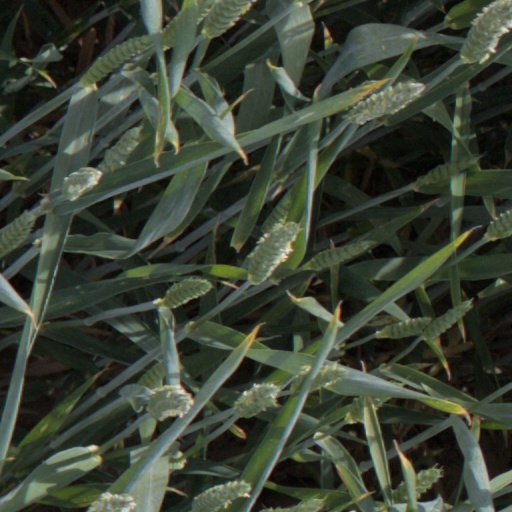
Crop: wheat